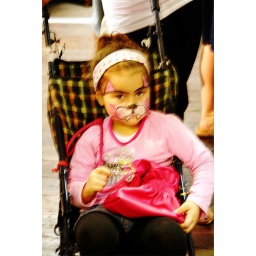
Cute girl in the market